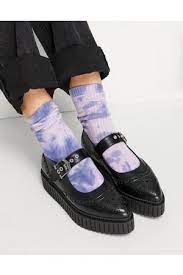
Label: Brogue